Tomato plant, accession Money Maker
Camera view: horizontal (90 deg, fisheye); turntable rotation: 0 degrees
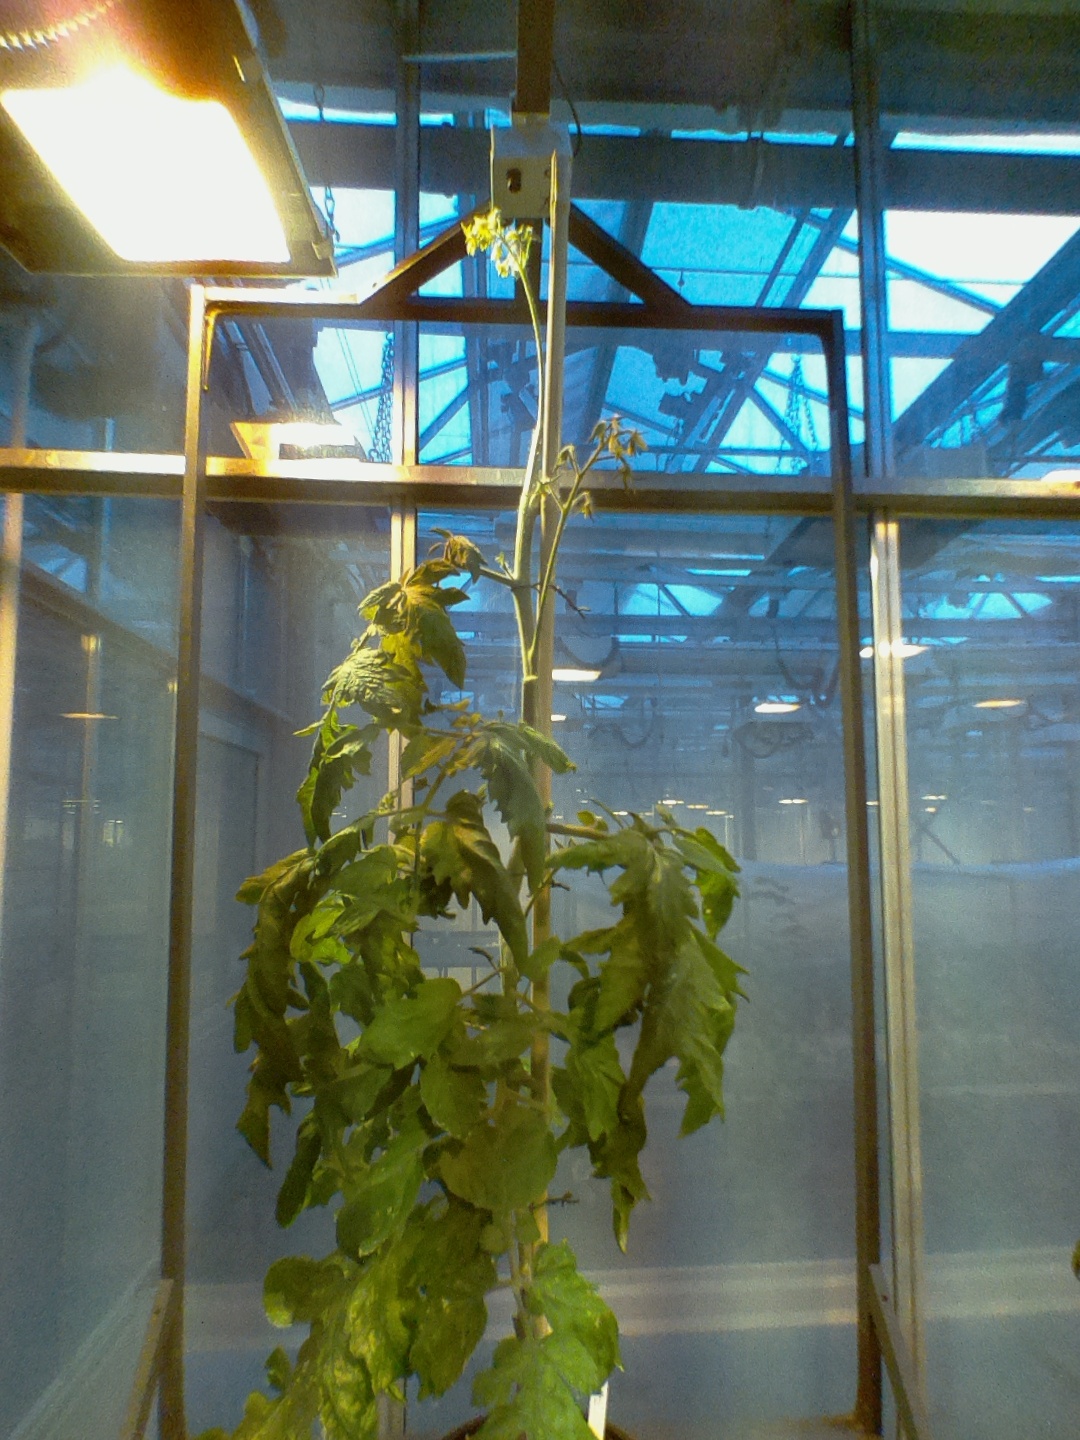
BBCH growth stage 73: 30%-40% of final fruit size